Shire of Sherwood

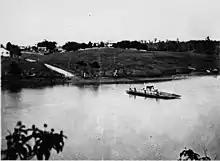
StateLibQld 1 44115 Brisbane River punt crossing from Chelmer to Indooroopilly

Following the subdivision of Oxley West, the subsequent land sale attracted both speculators and immigrant settlers. There were three categories of land purchasers during the 1860s: the speculators the immigrant; and immigrants arriving after most of the land had been sold. Speculators included Governor Bowen's secretary, John Bramston, who purchased land at Oxley Point and Charles Blakeney, Frank McDougall and Arnold Wienholt, who served in either the upper or lower houses of the colonial legislature during the 1860s, but did not reside locally.